Campaign history of the Roman military

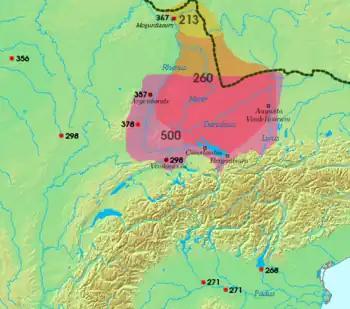
Area settled by the Alamanni, and sites of Roman-Alamannic battles, 3rd to 6th century

Rome's preoccupation with its war with Carthage provided an opportunity for Philip V of the kingdom of Macedon in northern Greece to attempt to extend his power westward. Philip sent ambassadors to Hannibal's camp in Italy, to negotiate an alliance as common enemies of Rome. However, Rome discovered the agreement when Philip's emissaries, along with emissaries from Hannibal, were captured by a Roman fleet. Desiring to prevent Philip from aiding Carthage in Italy and elsewhere, Rome sought out land allies in Greece to fight a proxy war against Macedon on its behalf and found partners in the Aetolian League of Greek city-states, the Illyrians to the north of Macedon and the Attalid kingdom of Pergamon and the city-state of Rhodes, which lay across the Aegean from Macedon.